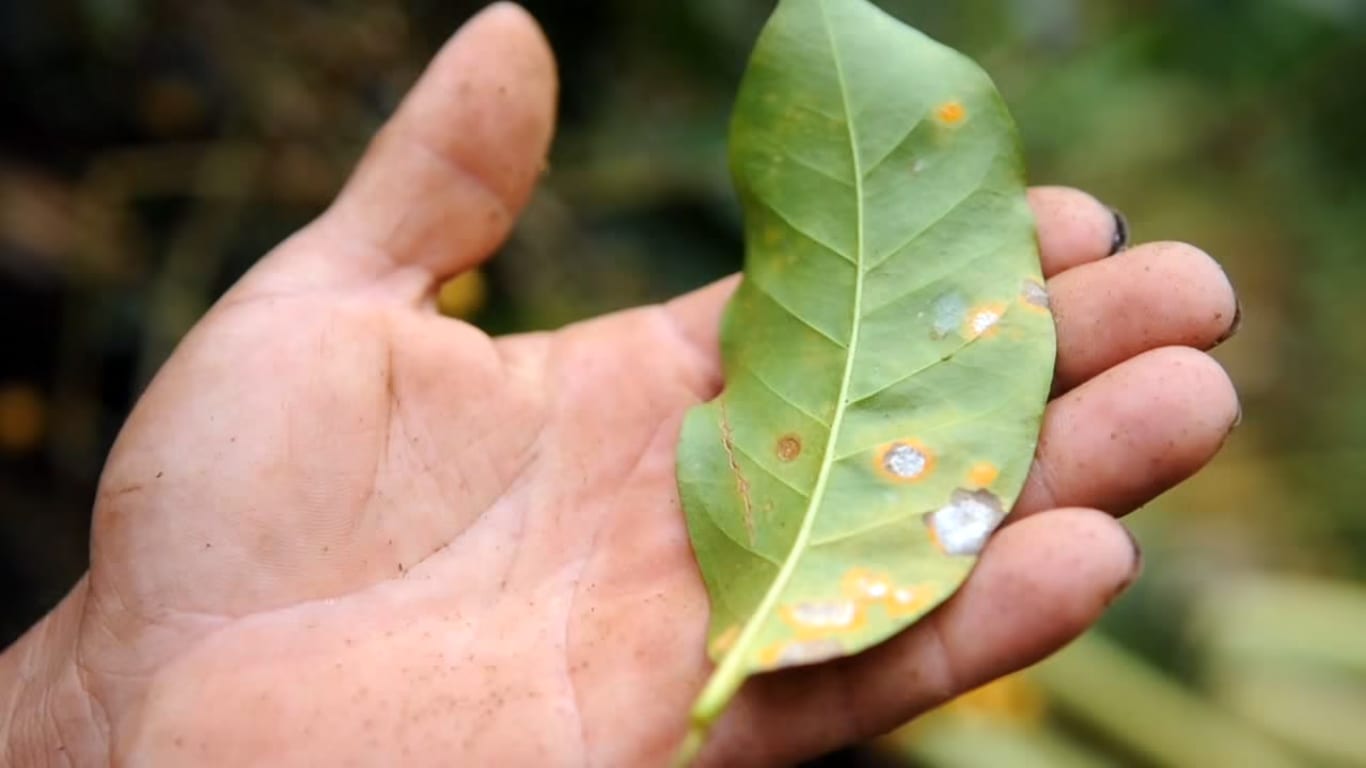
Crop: unknown
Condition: coffee_coffee_rust